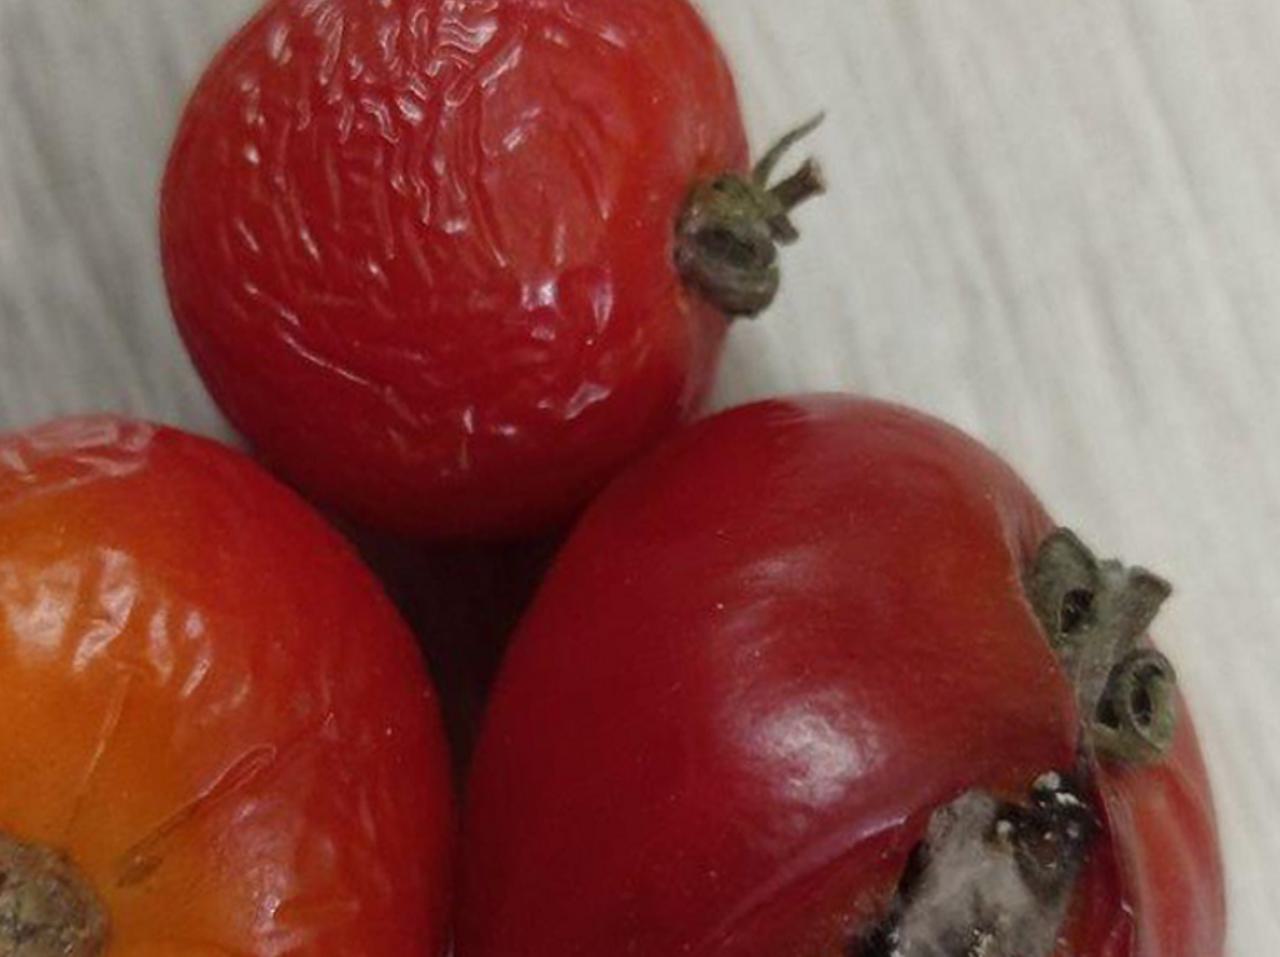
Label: Rotten